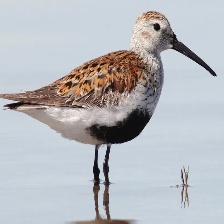
Species: DUNLIN
Scientific name: CALIDRIS ALPINA
ImageNet parent category: red-backed_sandpiper